Aix Cathedral

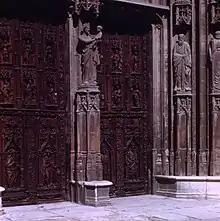
1949 picture showing the doors uncovered

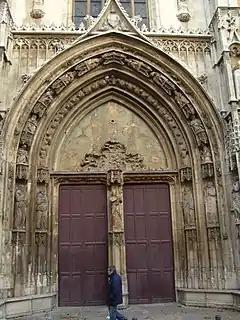
Portal of Aix Cathedral

The doors of the cathedral were commissioned by the chapter in 1505, and were carved of walnut by the brothers Raymond and Jean Bolhit of Aix and by the Toulon sculptor Jean Guiramand.